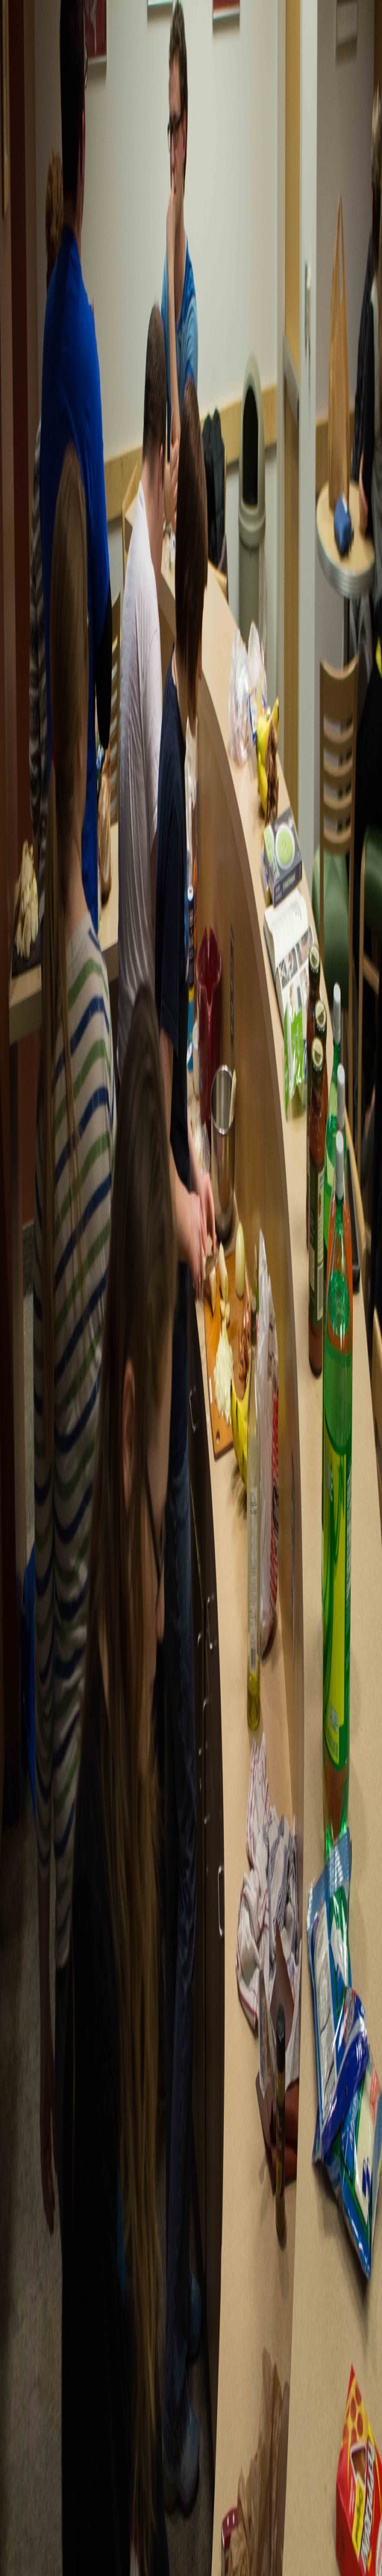
students work together to prepare food before their activity begins .